Friedrich Christoph Schlosser

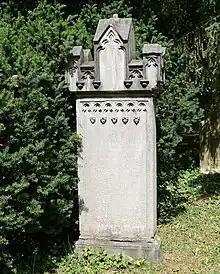
The grave in Heidelberg

He was born at Jever in the District of Friesland. He studied theology, mainly at Göttingen, and then tutored privately. Turning to the study of history, he became and remained for a quarter of a century the most popular German historian.